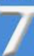
Number: 7